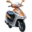
Label: motorcycle